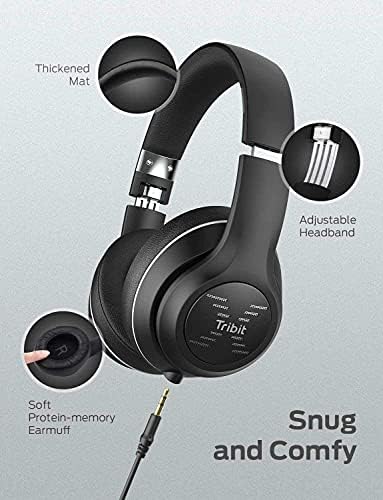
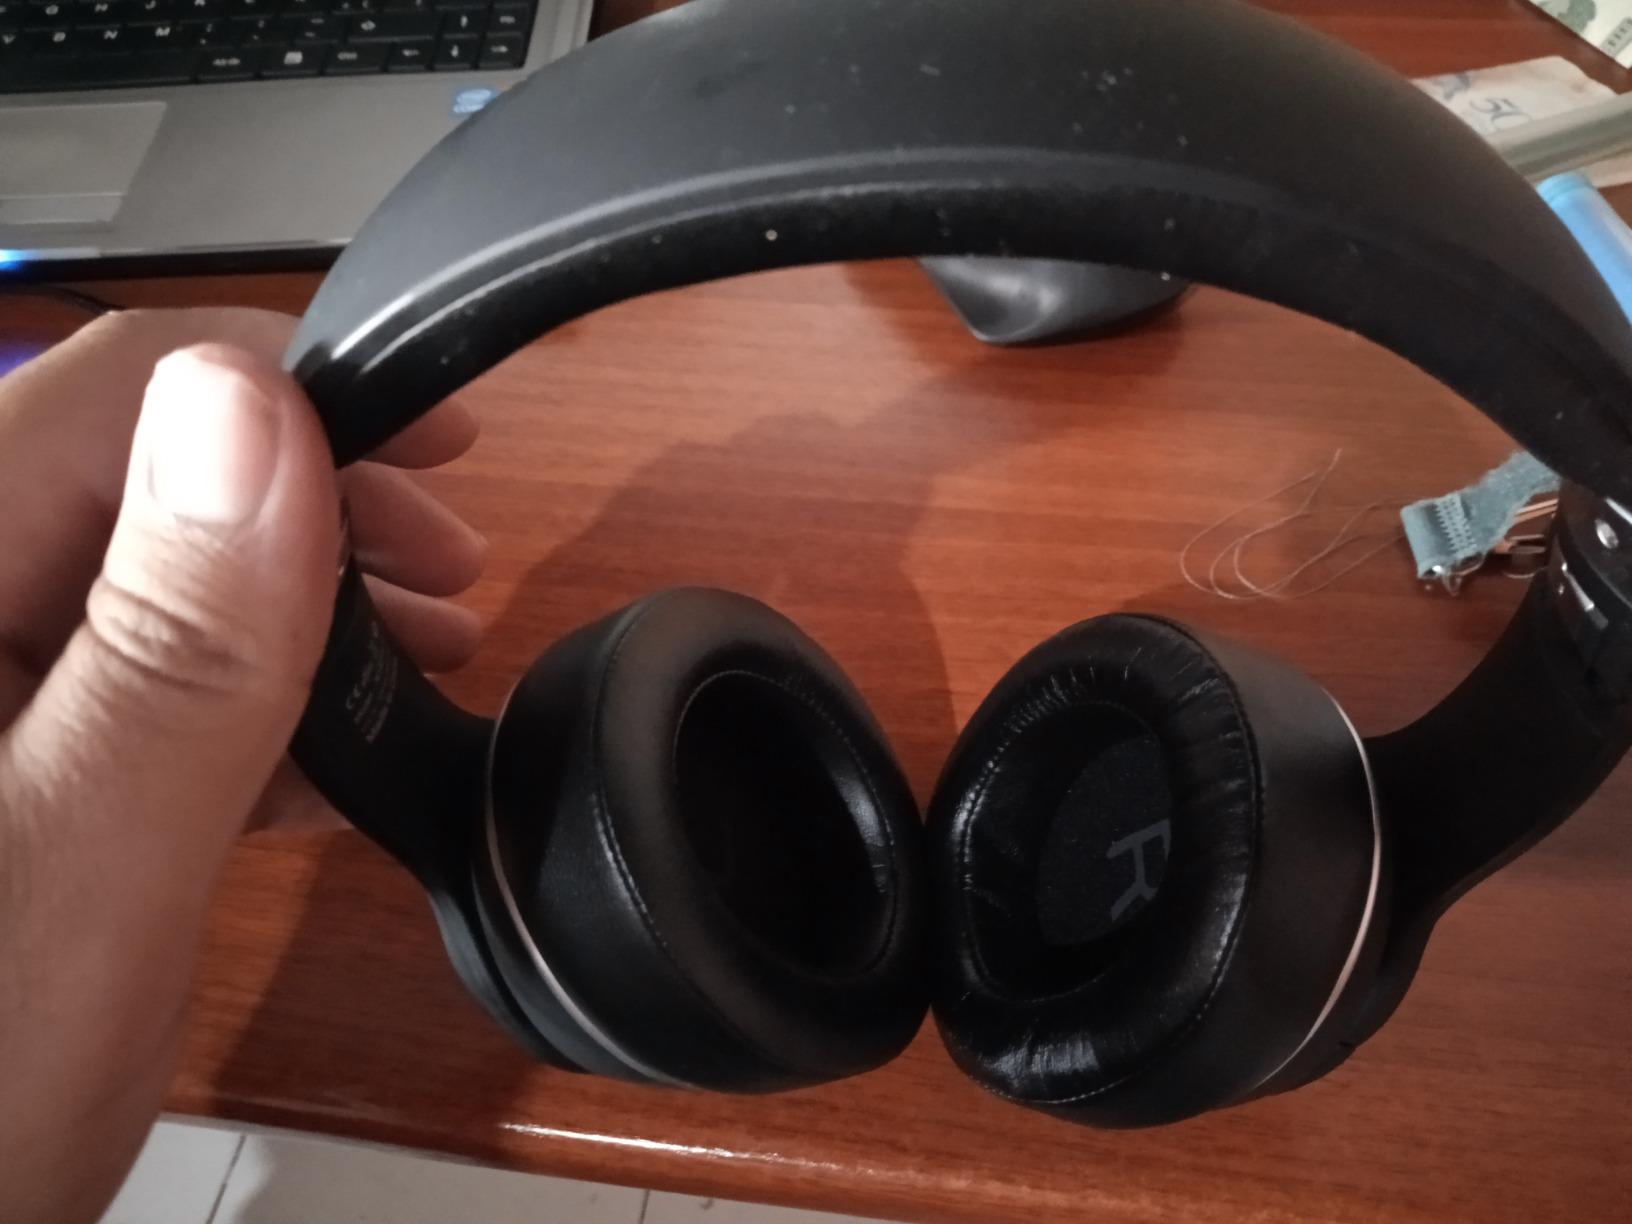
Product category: headphones
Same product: yes